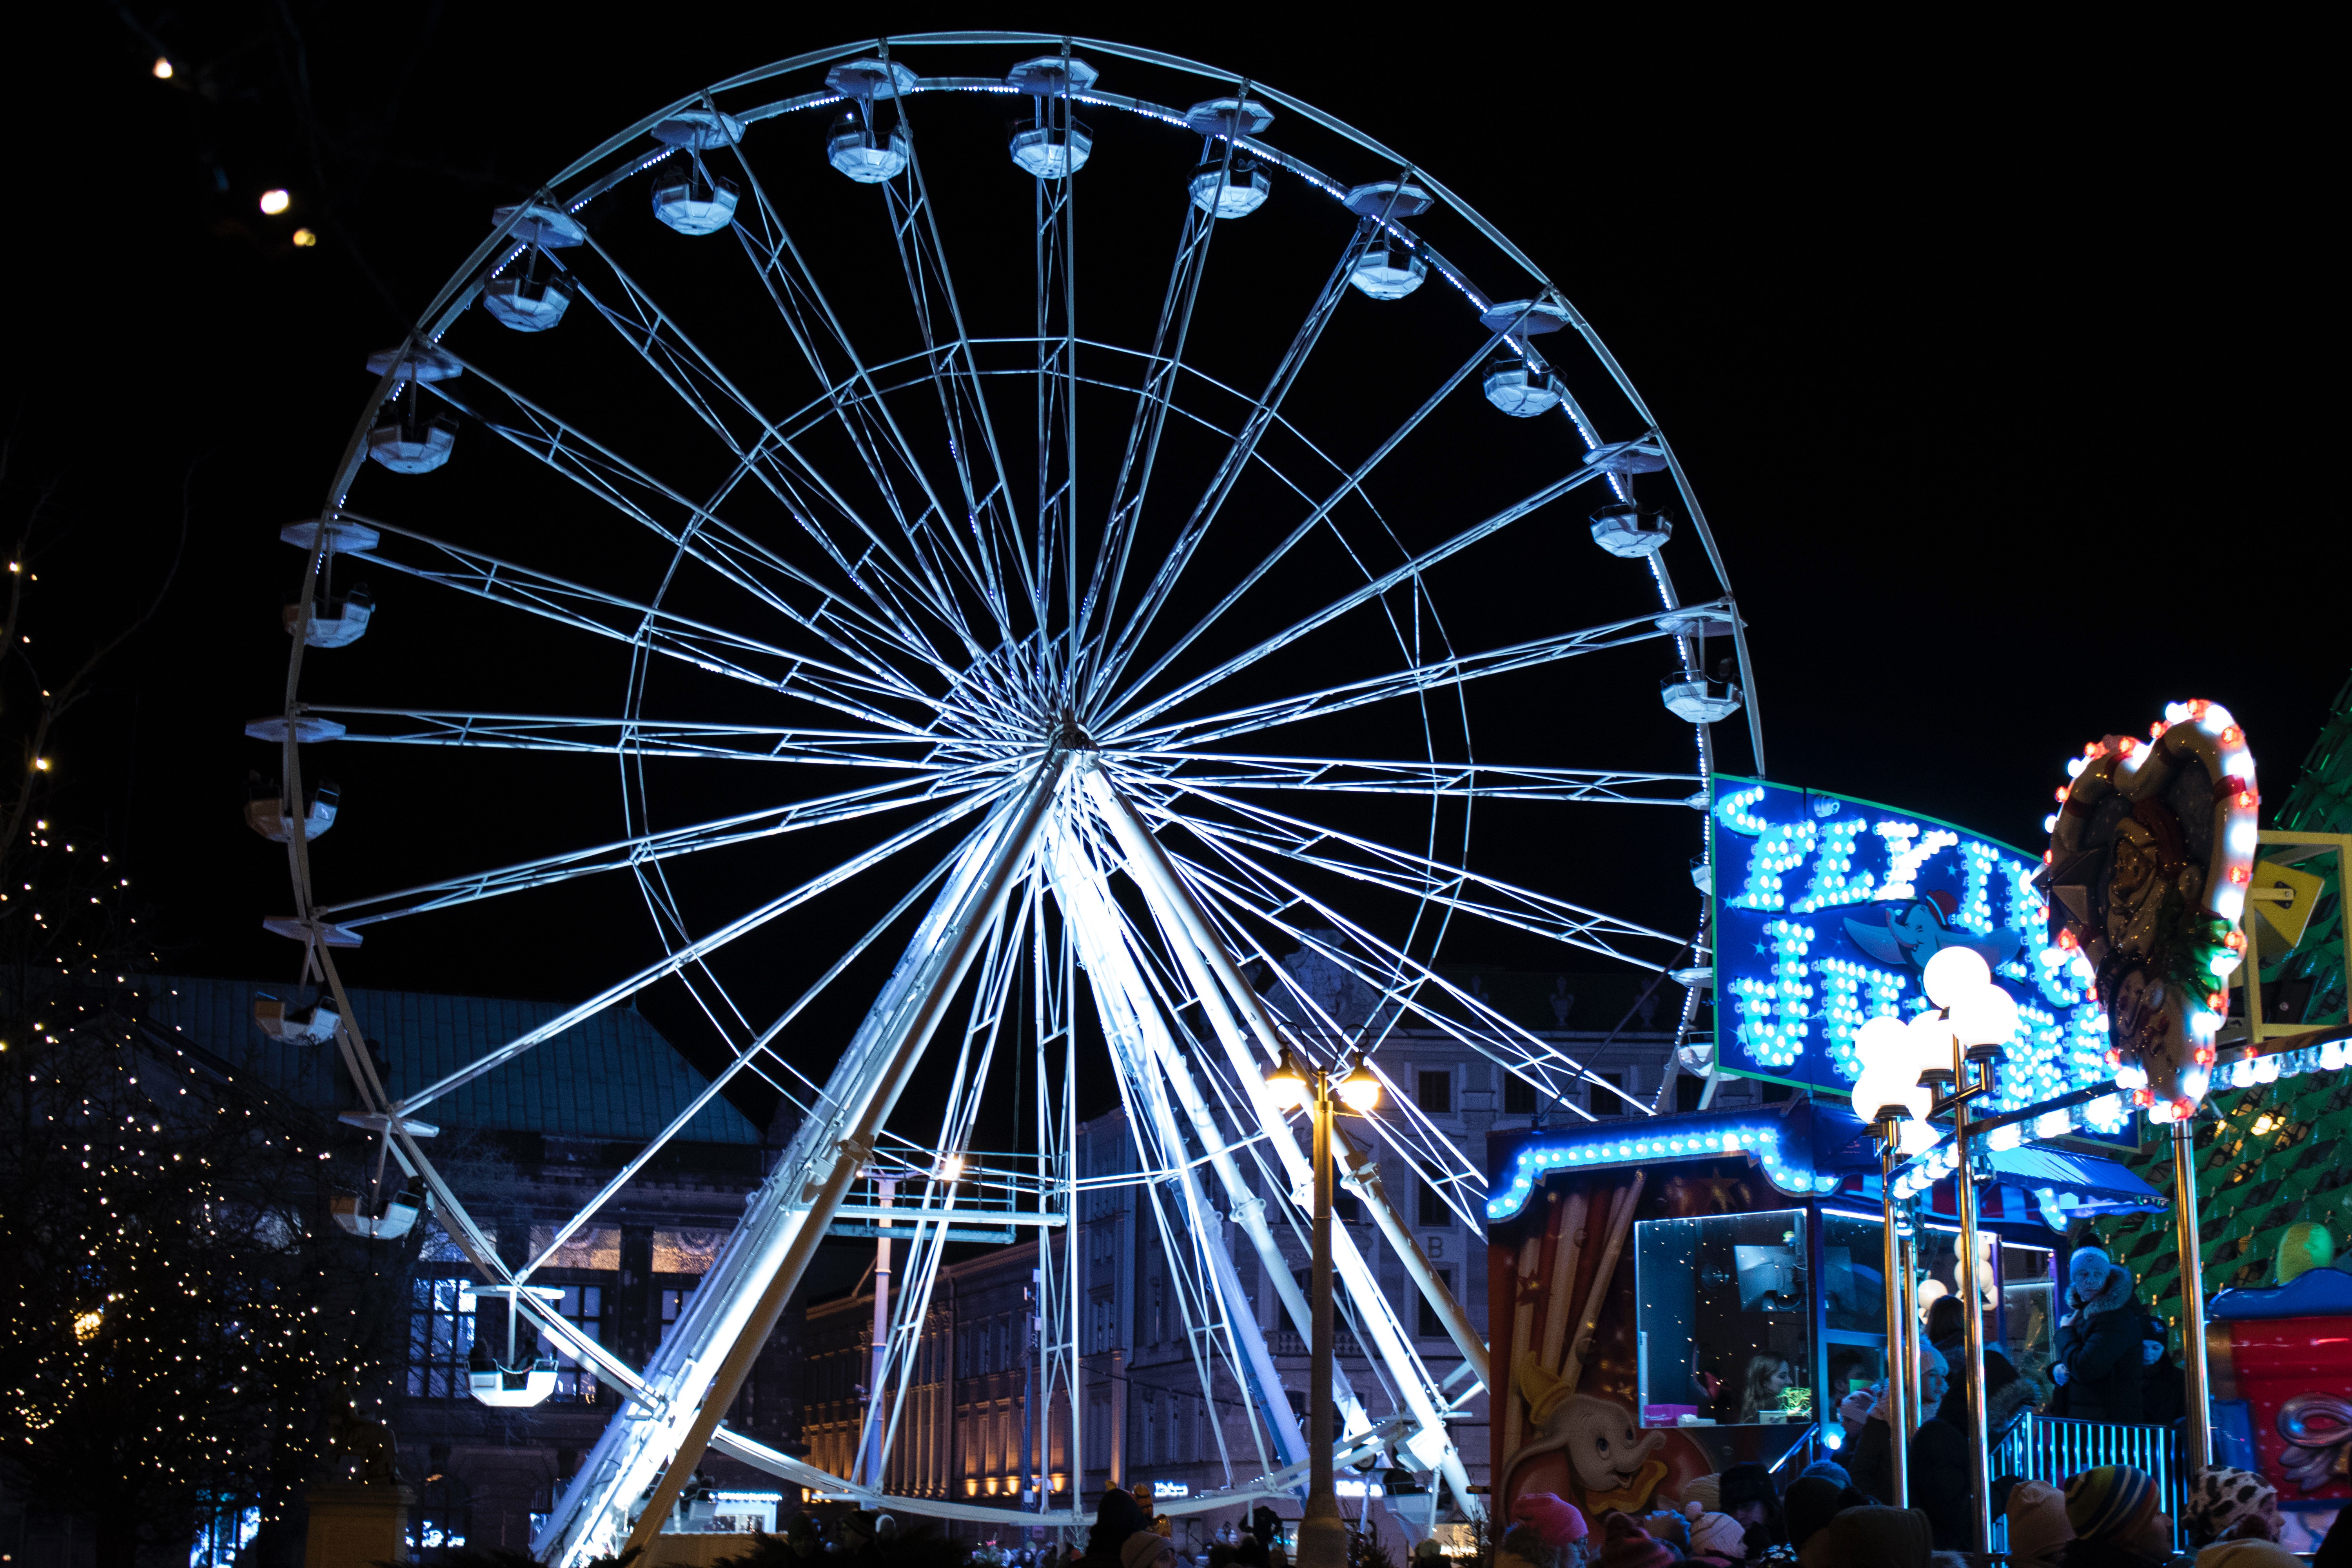
ferris wheel, amusement ride, amusement park, tourist attraction, wheel, landmark, fair, night, recreation, fun, event, festival, midnight, automotive wheel system, metropolis, nonbuilding structure, auto part, city